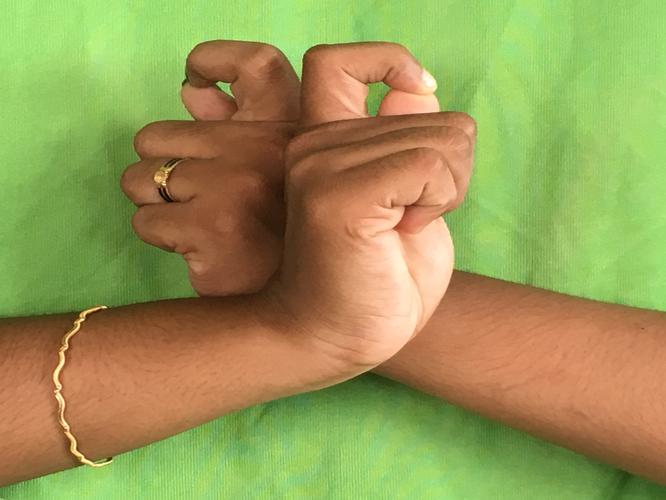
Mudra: Berunda
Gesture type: double_hand